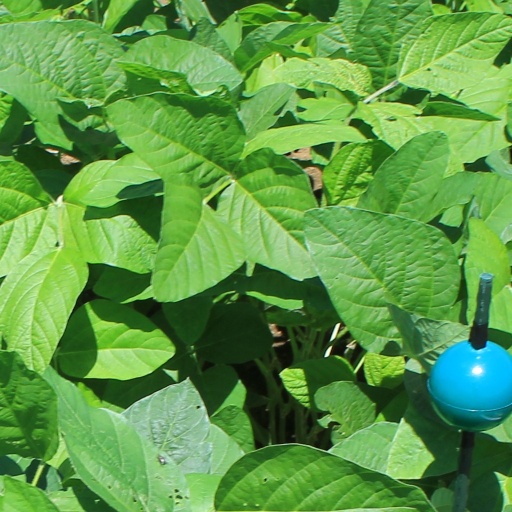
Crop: soybean